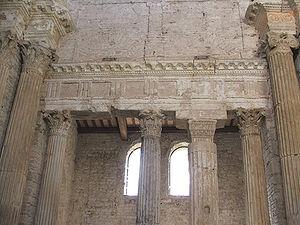
Le Palais d’Antiochos fut un palais de Constantinople dont certaines ruines sont encore visibles de nos jours et était situé près de l’Hippodrome de Constantinople. Construit au Vᵉ siècle, il subsista jusqu’à l’époque paléologienne. Au VIIᵉ siècle une partie du palais fut convertie en église, plus spécifiquement en martyrium qui abrita les restes de sainte Euphémie de l’Hippodrome. Chaque année du sang s’épanchait des reliques qui était recueilli et distribué aux fidèles dans des ampoules de verre.
Une architrave, également appelée épistyle par les Anciens, est une partie de l'entablement qui porte horizontalement sur les colonnes, dans l'architecture antique et les styles qui s'en inspirent.
Ce lexique reprend les termes repris dans la construction.